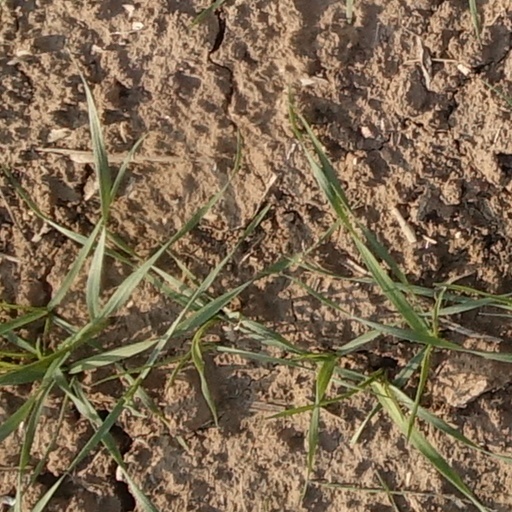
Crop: wheat